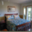
Label: bed